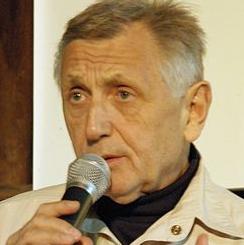
Age: 68